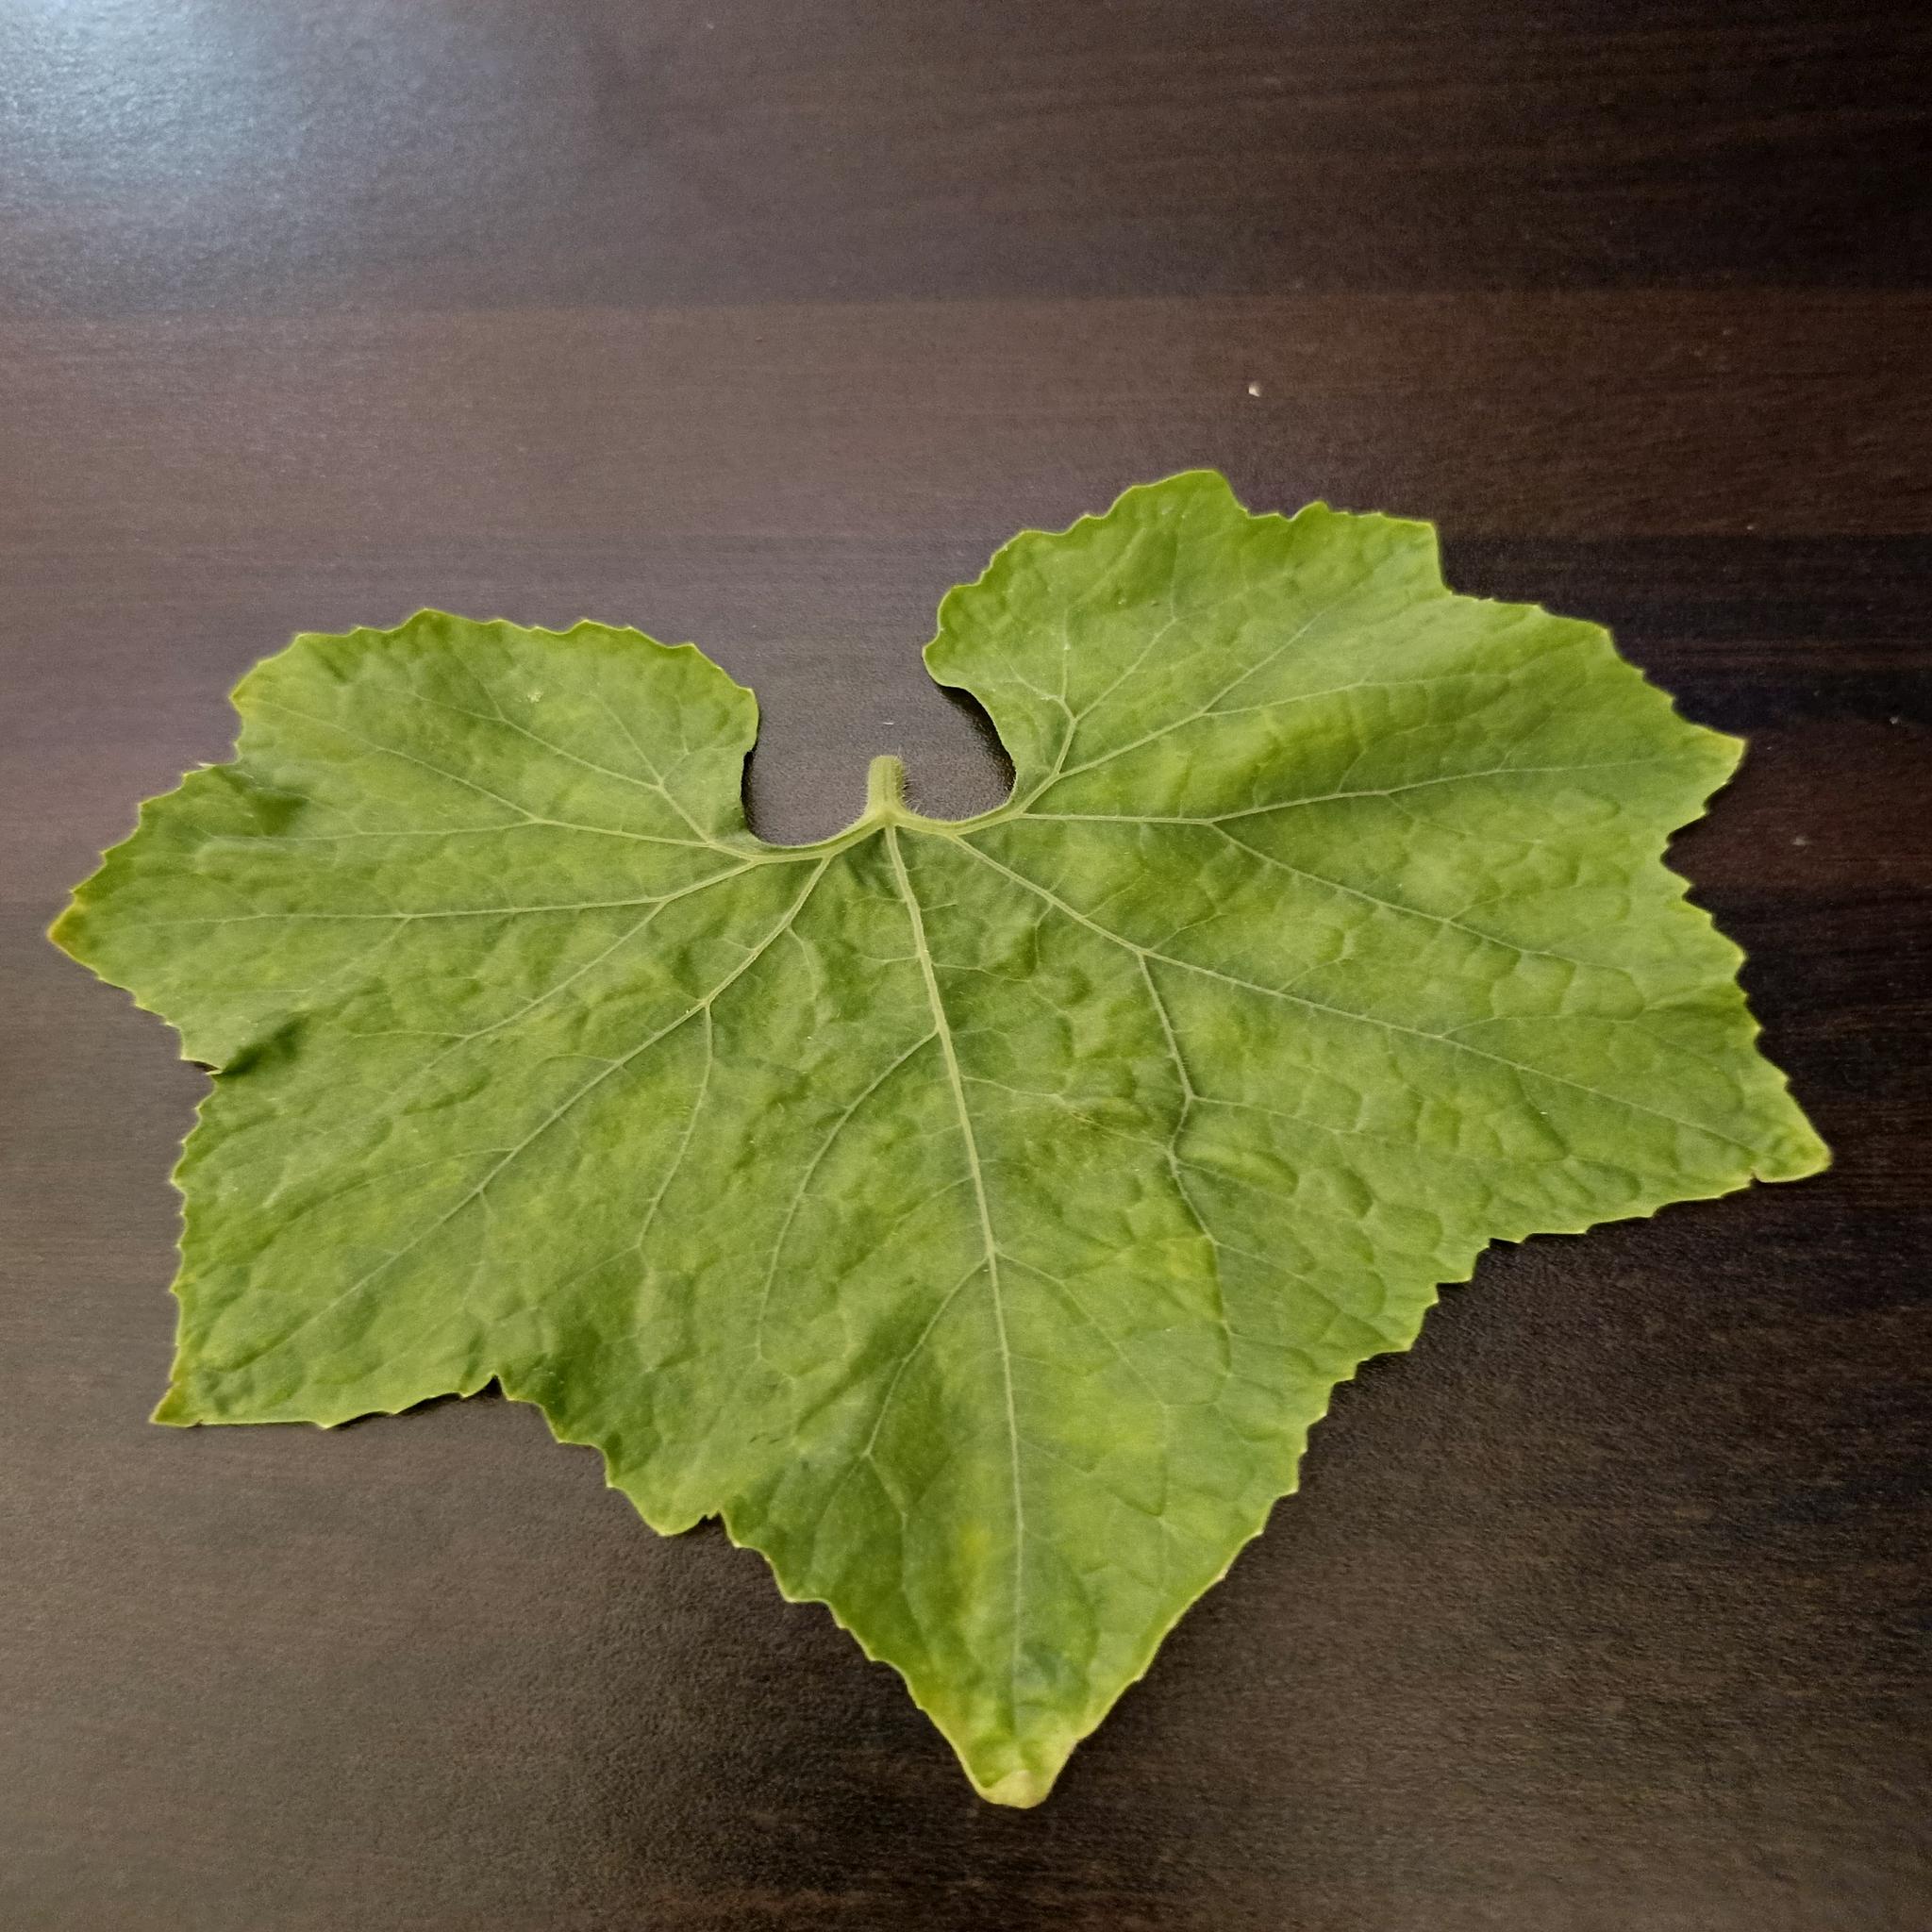
Label: Healthy